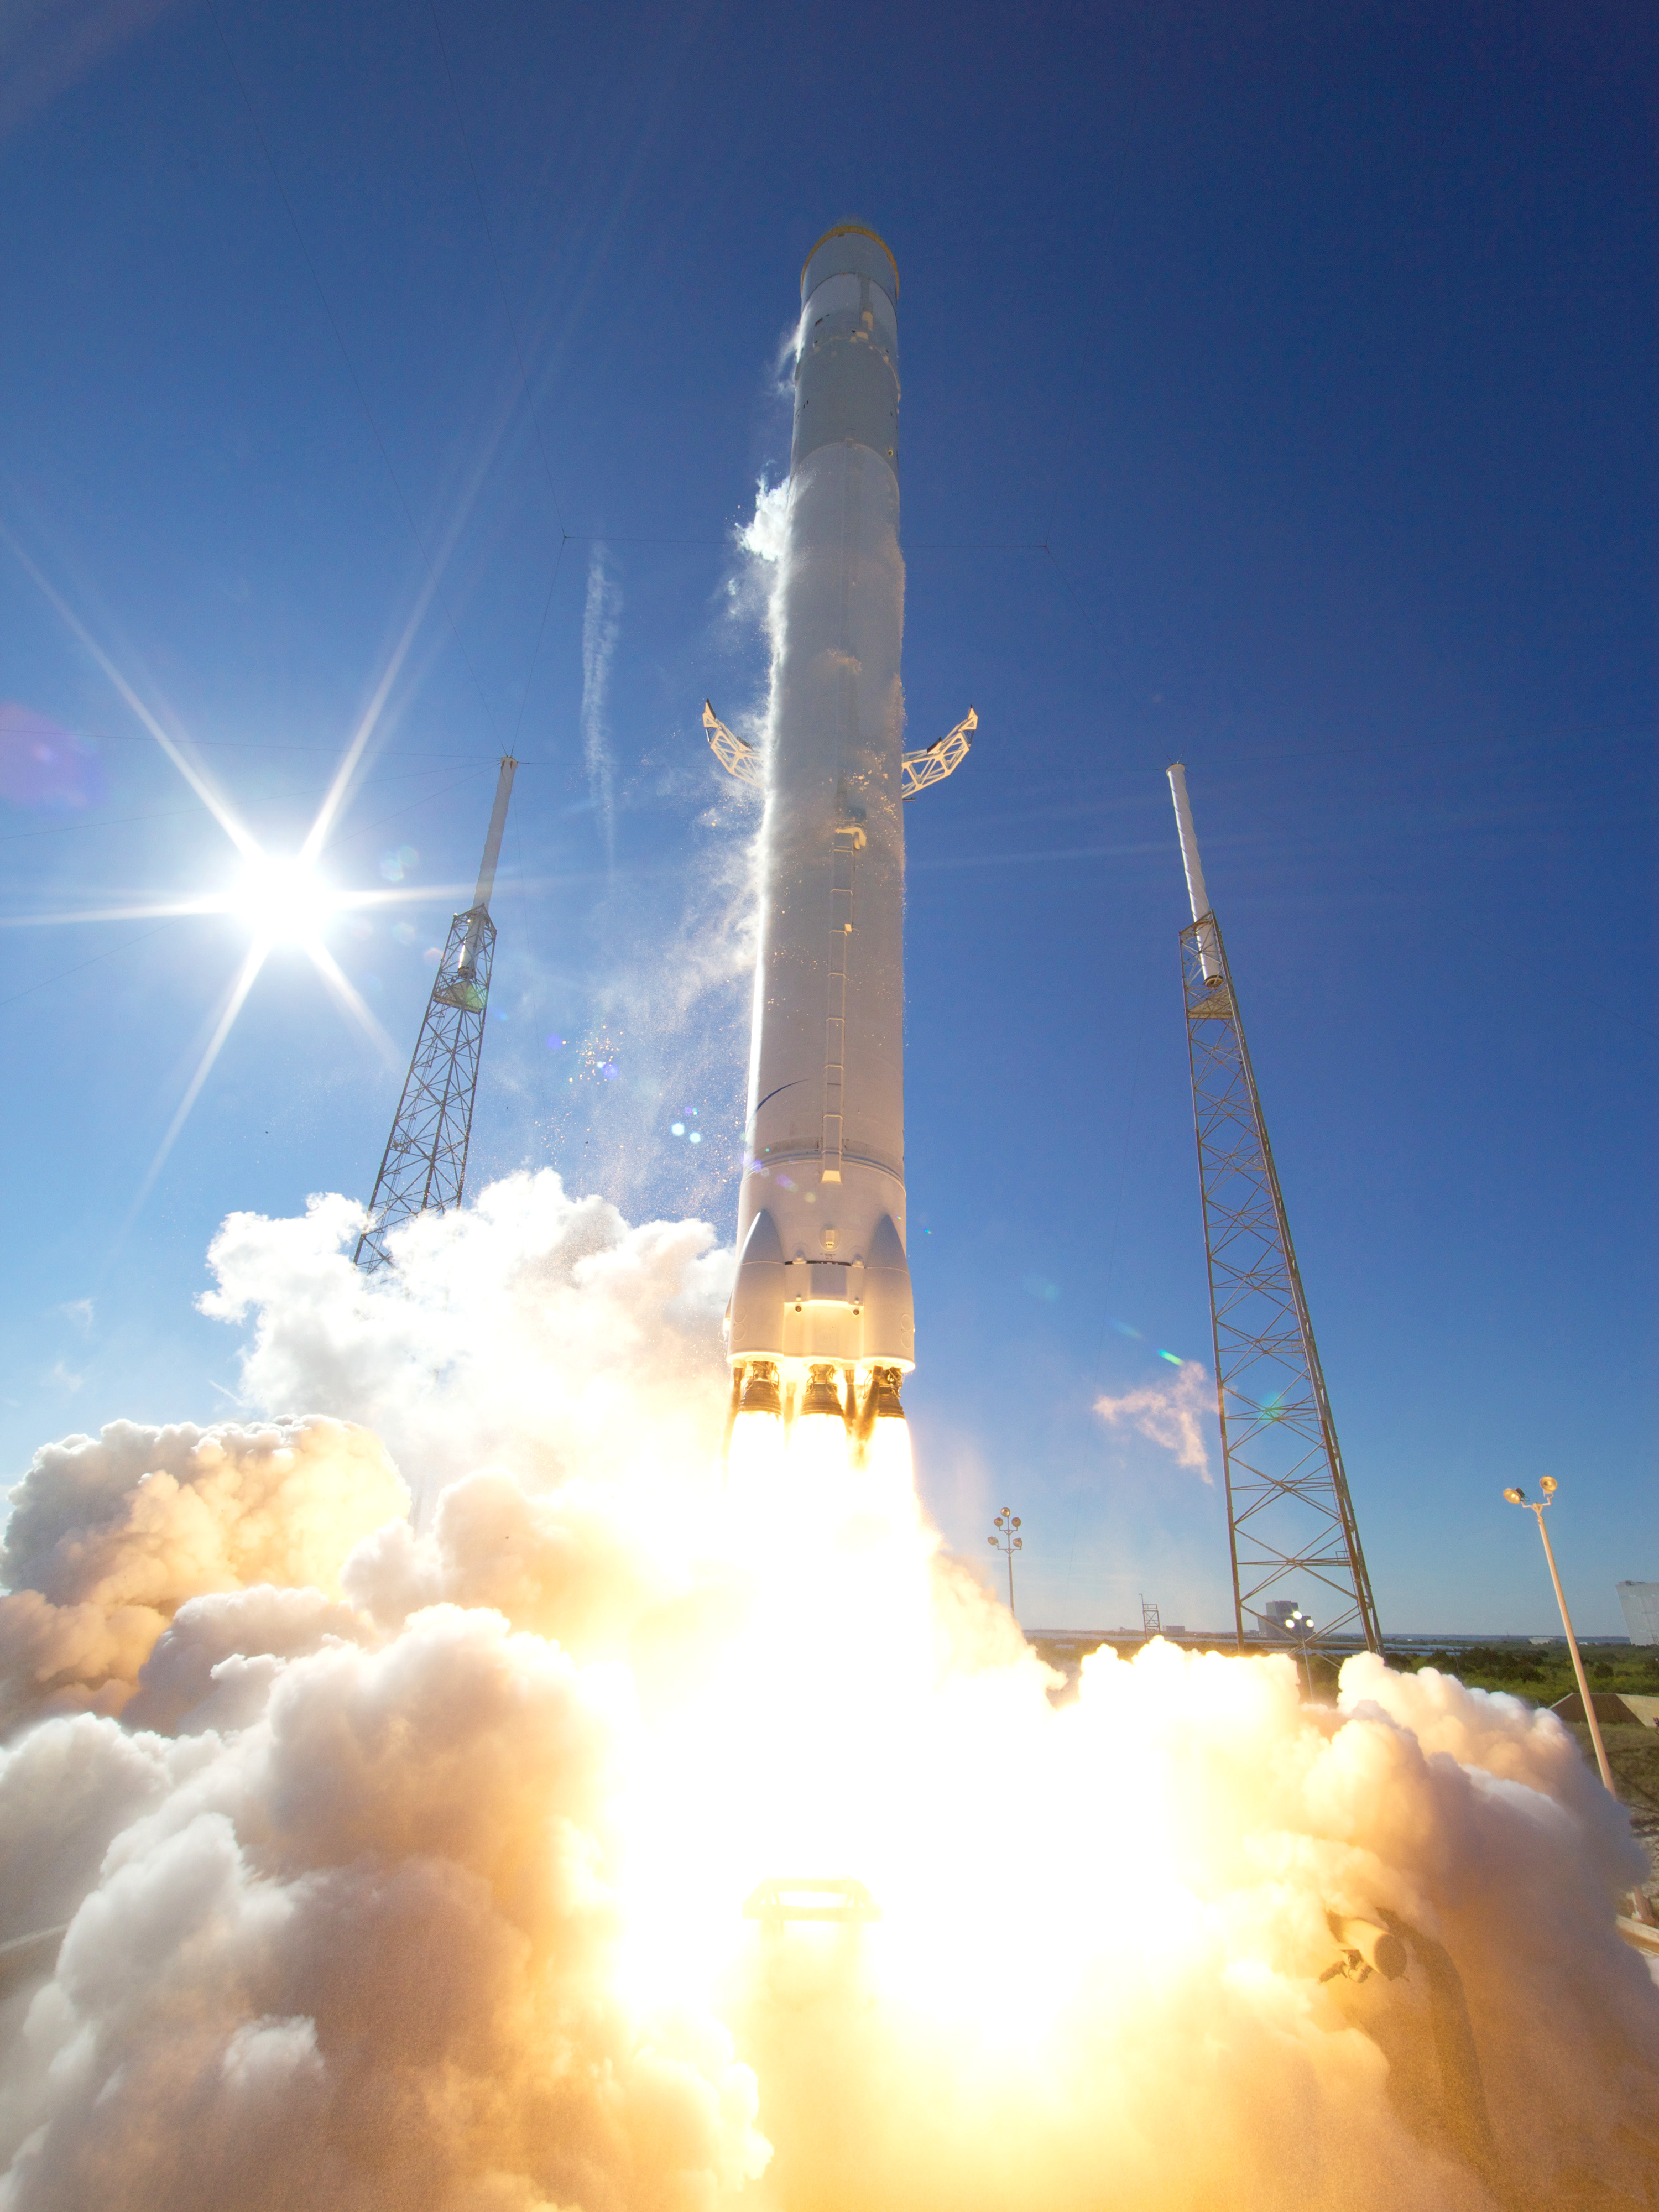
cloud, sky, sunlight, cosmos, vehicle, mast, space, fire, galaxy, rocket, nasa, launch, science, universe, discovery, spaceship, spacecraft, liftoff, space shuttle, missile, falcon 9, spacex, atmosphere of earth